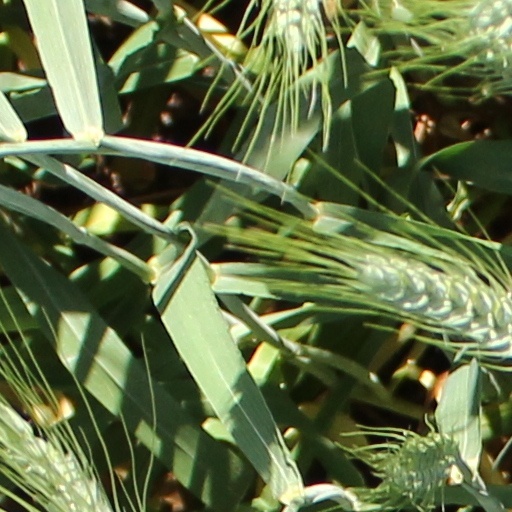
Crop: wheat